Kodaikanal–Munnar Road

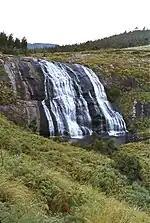
Waterfall on Kathirikkai Odei, 1981

Berijam is located at the end of Pillar Rocks Road (old SH-18), southwest of Kodaikanal Lake. There were two roads from Berijam, one to Munnar town, about west and another to Kavunji village, north.